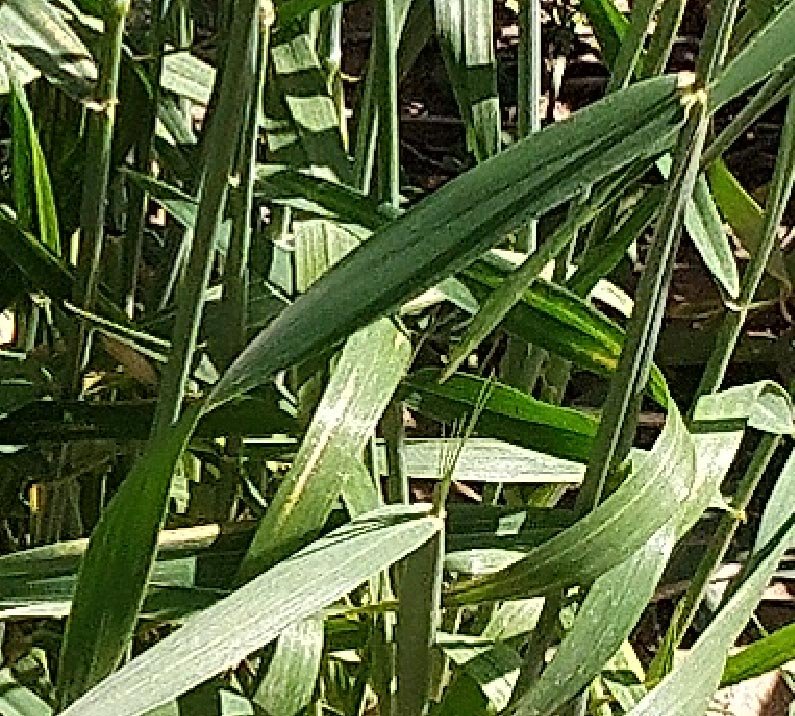
Label: Wheat___Healthy